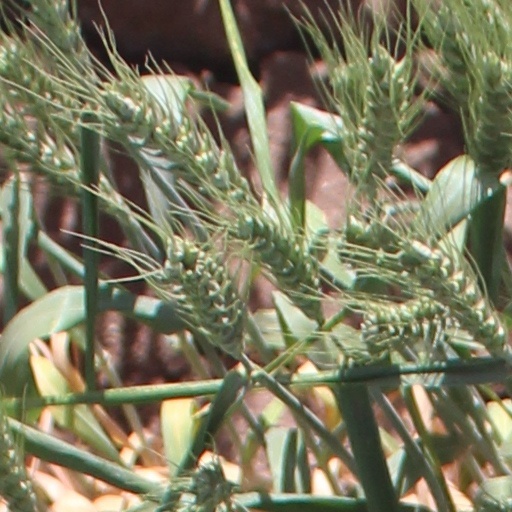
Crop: wheat